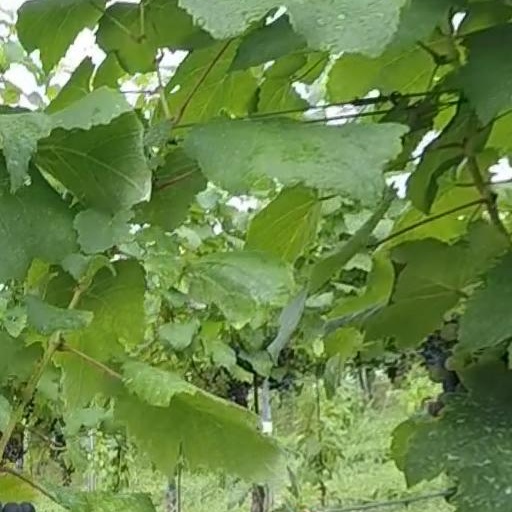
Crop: grape